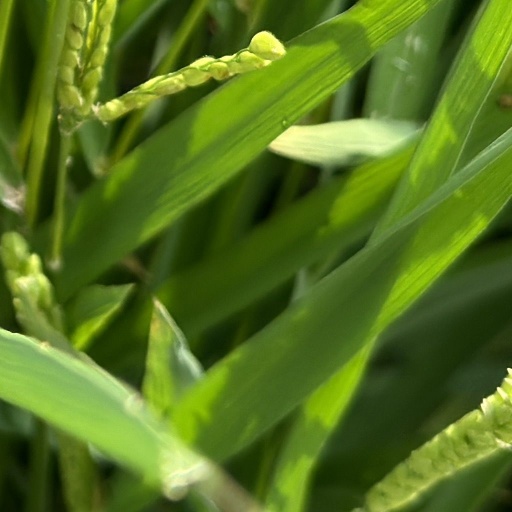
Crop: rice